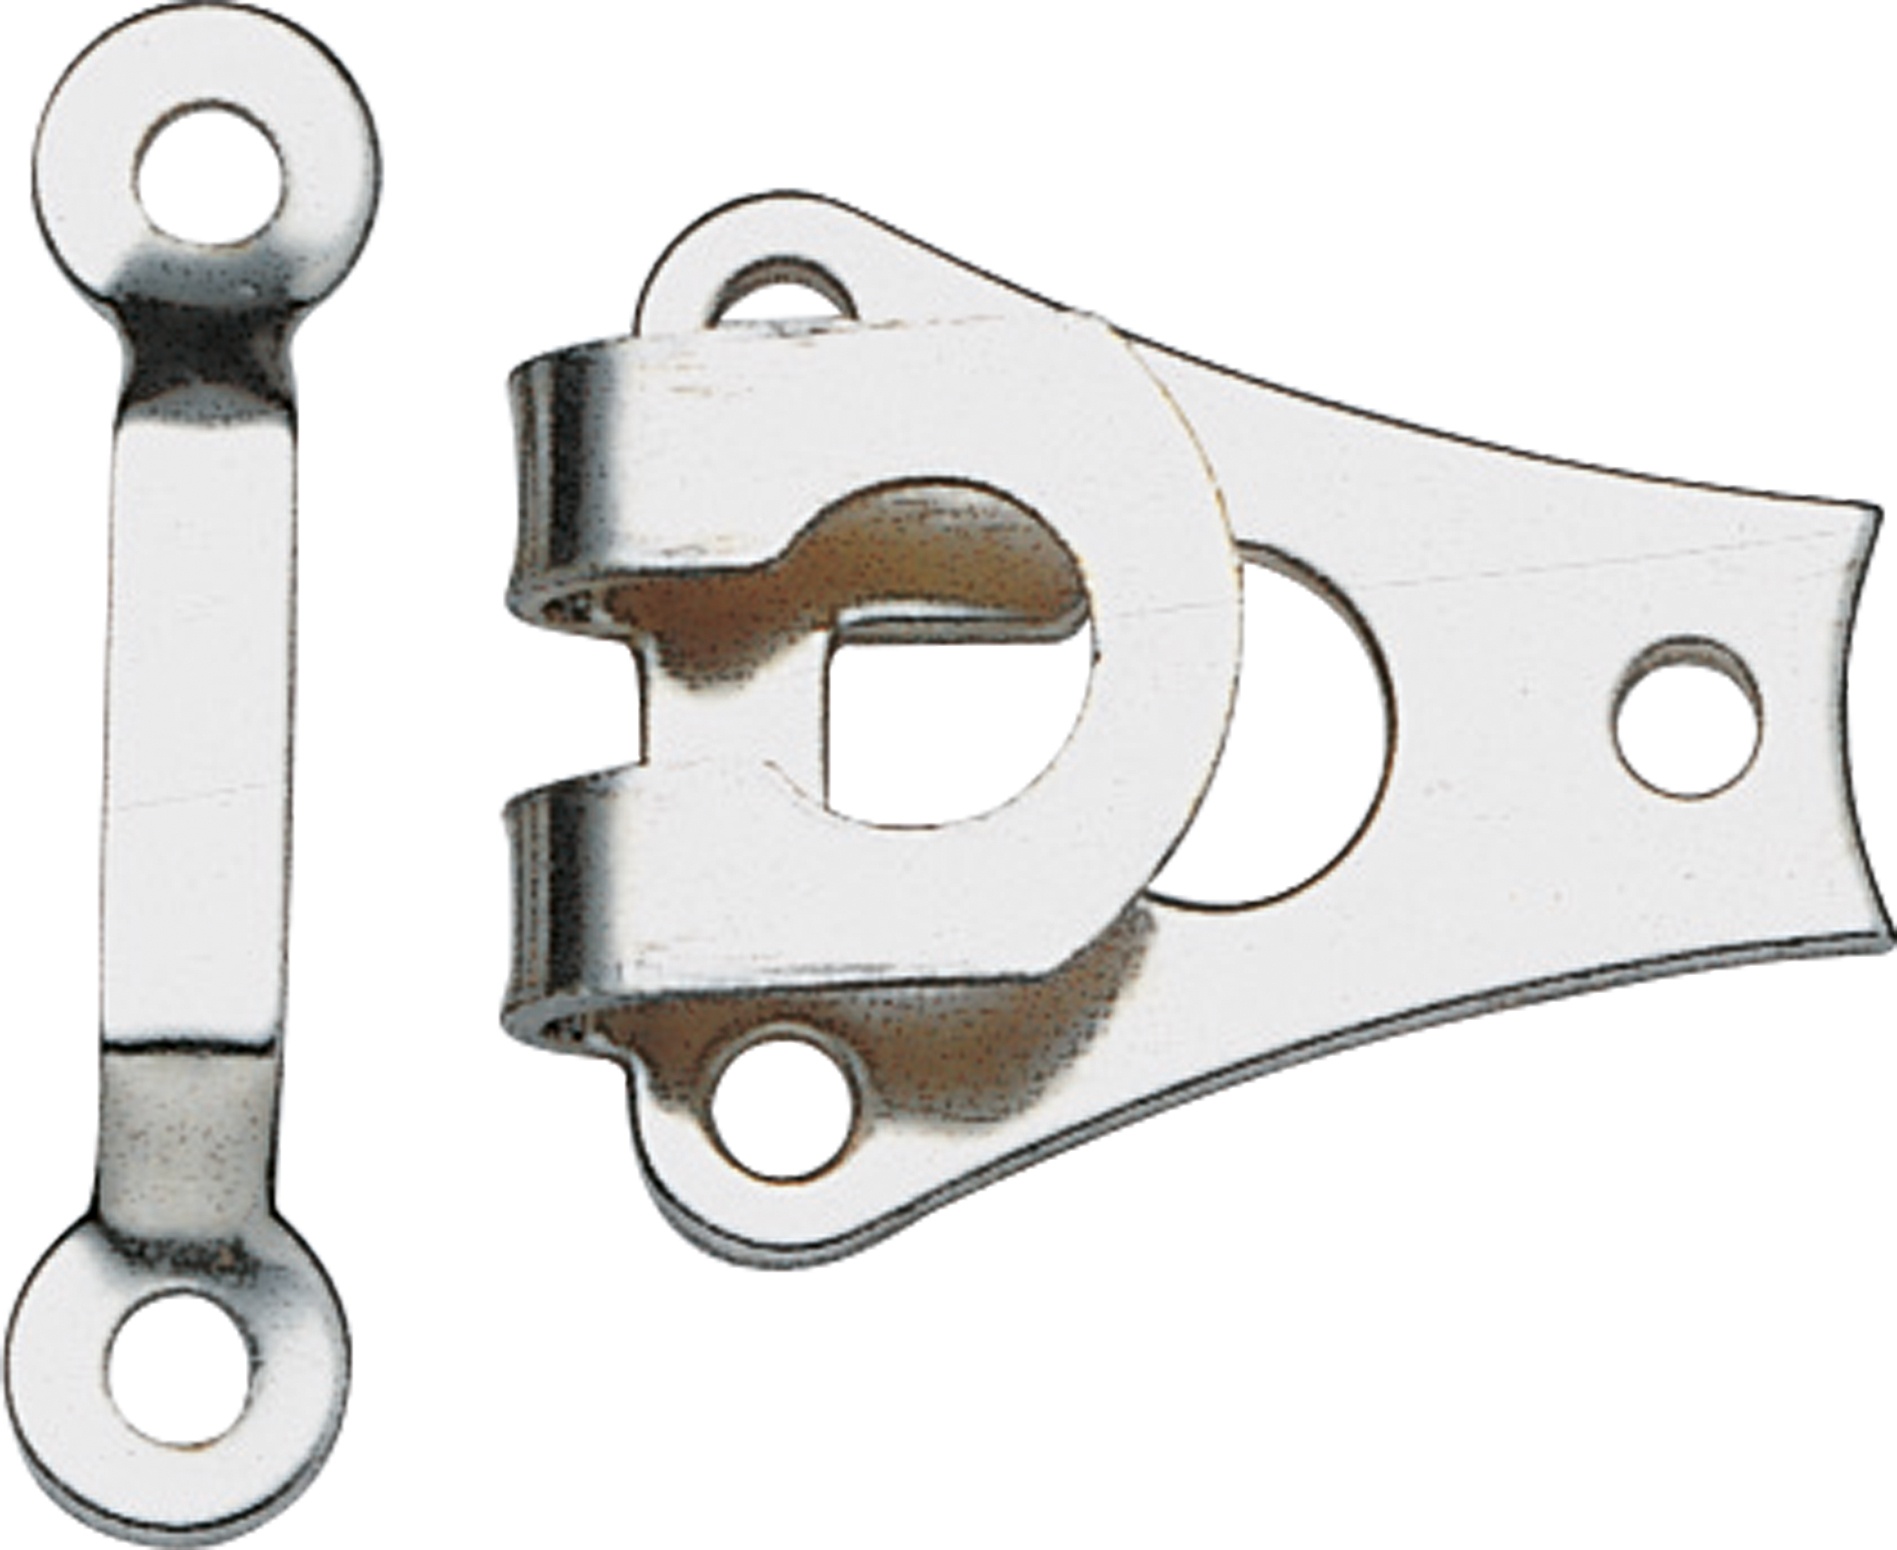
Prym - Hægter & Maller - 12 Mm.
Optimer lukningen af dine nederdele og bukser med disse buksehægter fra Prym med tilhørende maller. De pålidelige og holdbare buskehægter giver en let og sikker lukning, der holder dine bukser eller nederdel på plads. De måler ca. 12 mm. og der er 2 sæt i pakken.
Brand: Prym
Category: Arts & Entertainment > Hobbies & Creative Arts > Arts & Crafts > Art & Crafting Materials > Craft Fasteners & Closures > Eyelets & Grommets > Hooks & Eyes